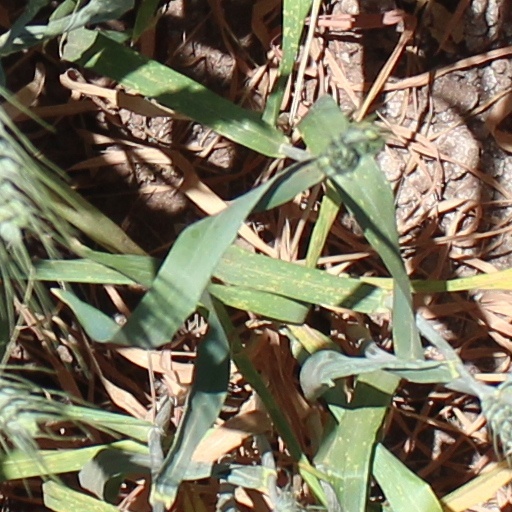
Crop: wheat